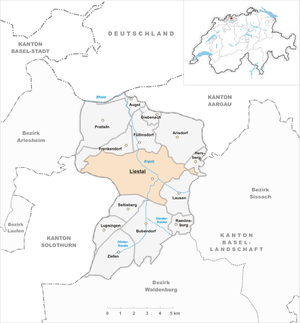
Liestal est une ville et une commune suisse du canton de Bâle-Campagne dont elle est le chef-lieu. Elle est située dans le district homonyme. Elle fait partie de l'agglomération de la ville de Bâle.